Kicking Bird

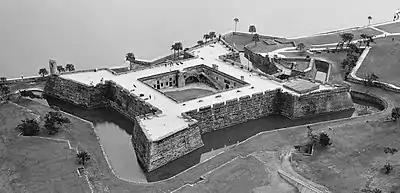
Fort Marion where hostile Kiowa were sent for incarceration.

As chief and the principal intermediary between federal authorities and his tribe, Kicking Bird was put in charge of the Kiowa captured in the 1874-1875 uprising. When it was decided that some of the hostile Kiowa would be sent to Florida for incarceration at Fort Marion, Kicking Bird was required to choose which of his tribesmen would go. This greatly disturbed Kicking Bird, who considered it no easy chore but ultimately in the best interest for peace. He reluctantly chose Guipago, Maman-ti (Walking-above), Tsen-tainte (White Horse), and 23 other Kiowas, while Satanta was sent back to Huntsville. Comanches, Cheyennes, Arapahoes, and Mexican captives were also sent to Fort Marion, for a total of about 70 prisoners. His acquiescence to the demands of the army was interpreted as treason by many members of his tribe, but others grudgingly accepted Kicking Bird's action as a peace measure.